List of birds of Alagoas

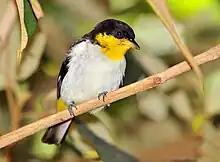
Yellow-backed tanager

Order: ProcellariiformesFamily: Procellariidae